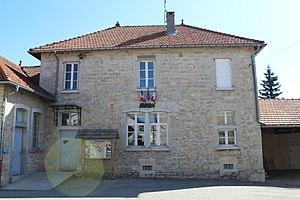
Mairie d'Innimont.
Innimond, localement orthographiée Innimont, est une commune française, située dans le département de l'Ain en région Auvergne-Rhône-Alpes.